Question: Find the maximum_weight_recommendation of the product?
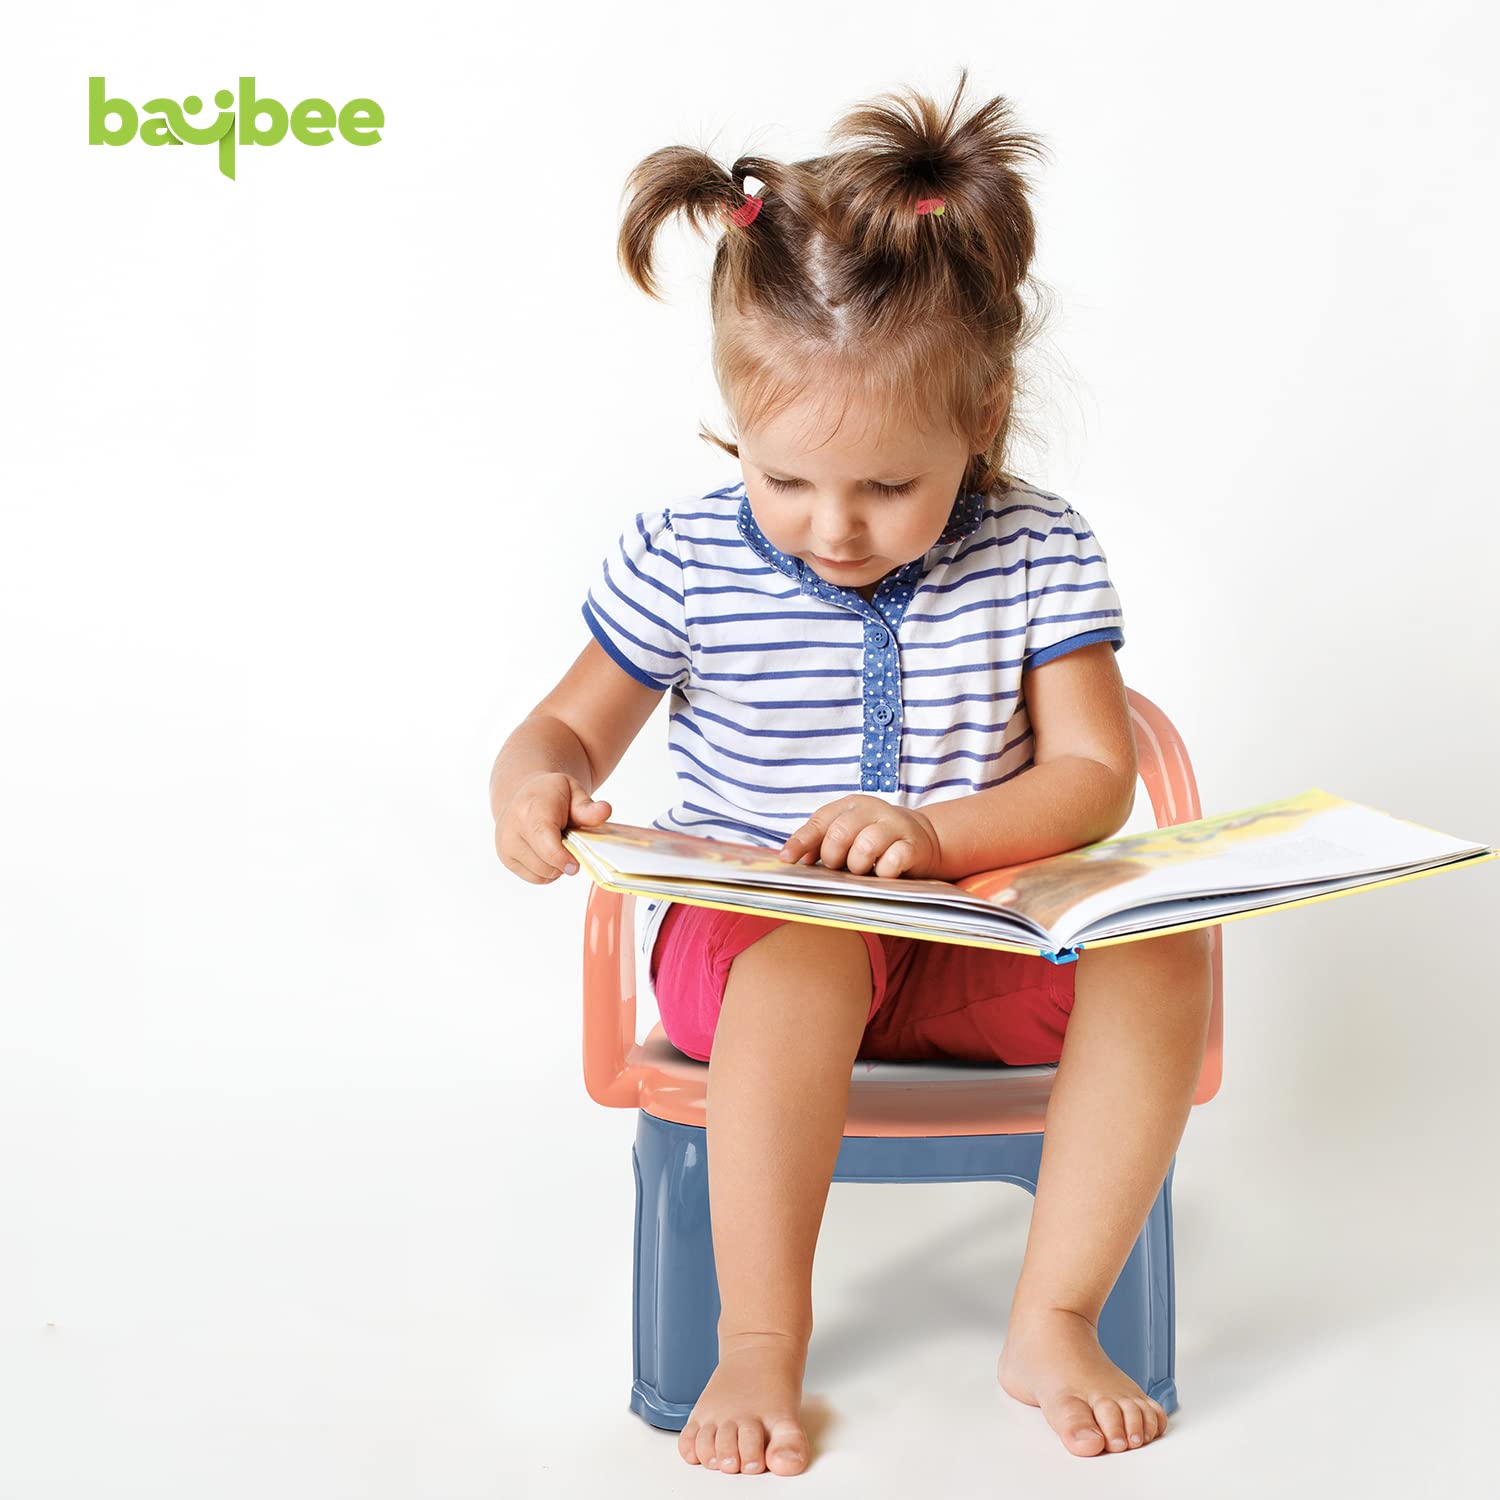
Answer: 30 kilogram